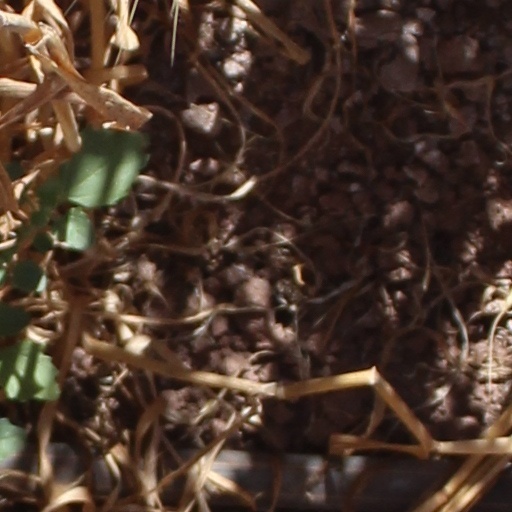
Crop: wheat